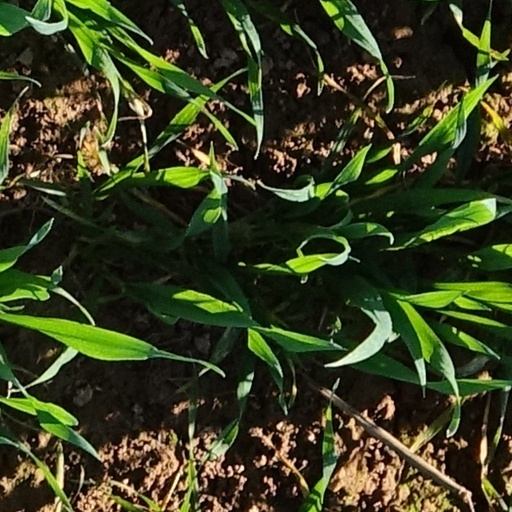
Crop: wheat